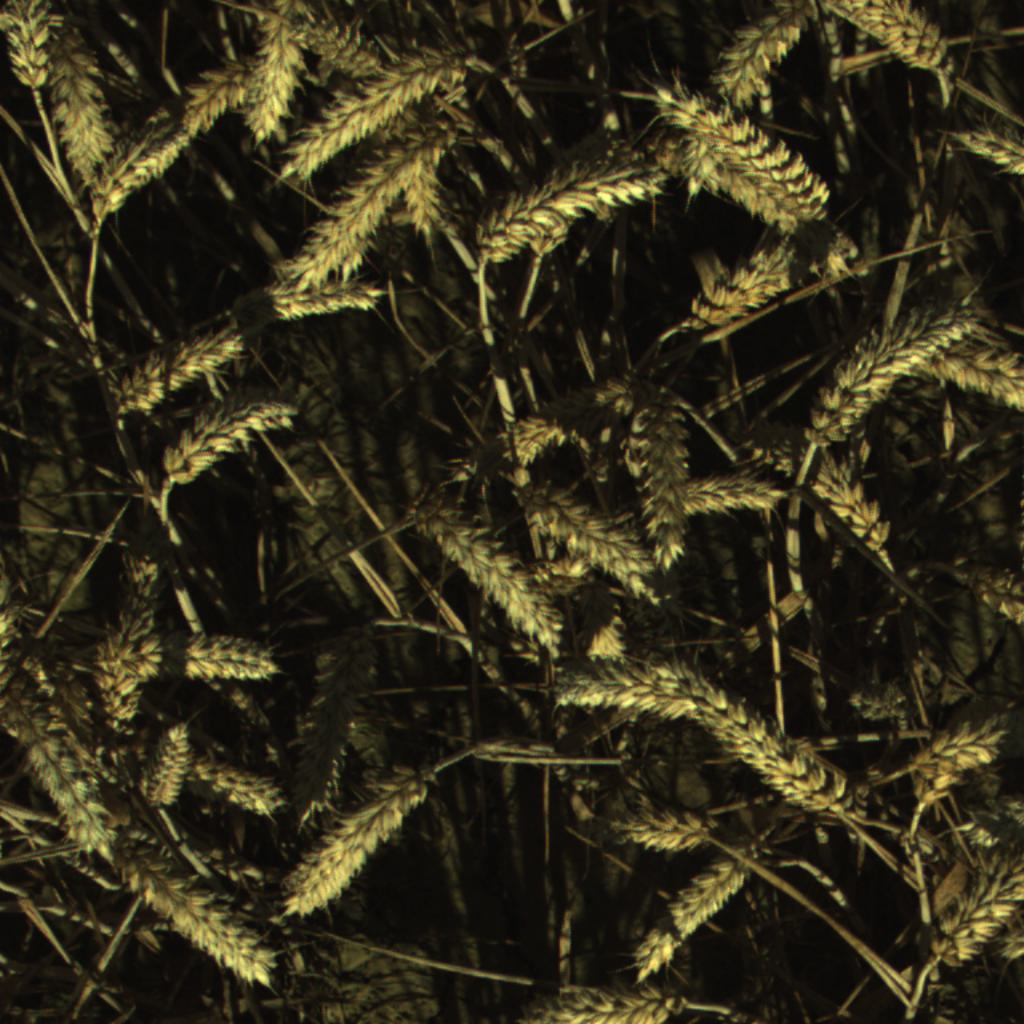
Country: Belgium
Location: Gembloux
Wheat development stage: Ripening